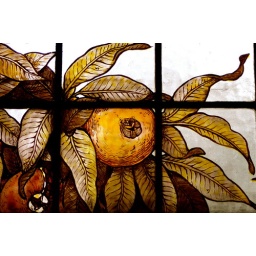
I was at a party in the YHA in Haworth and spotted this stained glass window.